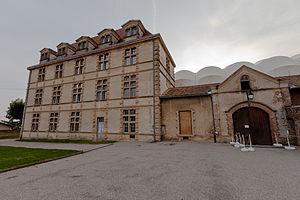
Château de La Côte-Saint-André, (Classé, 1983) This building is classé au titre des Monuments Historiques. It is indexed in the Base Mérimée, a database of architectural heritage maintained by the French Ministry of Culture,
Le château de La Côte-Saint-André, également dénommé « château Louis XI », est un ancien château médiéval datant du XIIIᵉ siècle, transformé en château de plaisance pour une congrégation religieuse durant le XIXᵉ siècle, qui se dresse sur la commune de La Côte-Saint-André, dans le département de l'Isère, en région Auvergne-Rhône-Alpes.
Cet article recense les monuments historiques de la commune de La Côte-Saint-André, située dans le département de Isère, en France.
Le Festival Berlioz est un festival de musique classique et plus particulièrement de musique symphonique qui a lieu à La Côte-Saint-André, la ville natale du compositeur et musicien français Hector Berlioz, située dans le département de l'Isère en région Auvergne-Rhône-Alpes. Cet événement se déroule généralement à la fin du mois d'août, chaque année, depuis 1994.